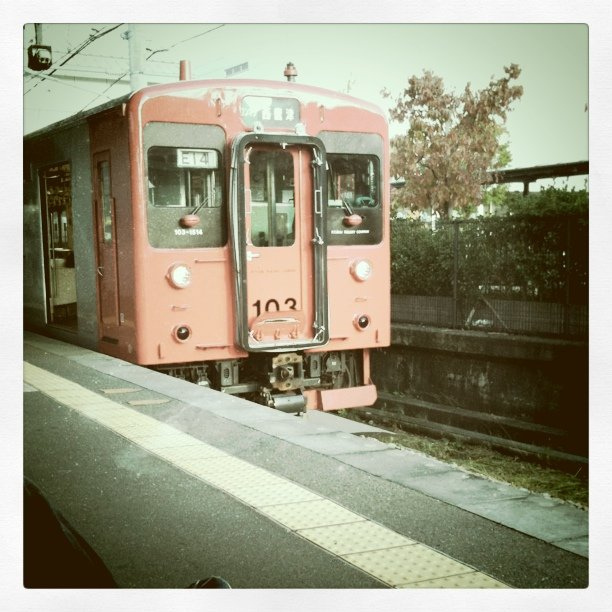
A red train driving past a train station.

a pink train stoppedon the track next to a platform

a train on a train track near a train sation

A passenger train that is pulling into a station.

A red train next to the loading area of a station.